Joseph Ellison

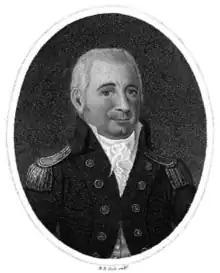
Captain Joseph Ellison

Captain Joseph Ellison (1753 – 1 October 1816) was a Royal Navy officer. Having joined the service at the age of nine, he served during the Falklands Crisis in 1770 and went on to participate in the Battle of Bunker Hill and Siege of Pondicherry during the American Revolutionary War, during which he was promoted to lieutenant. On 4 July 1780 Ellison was serving on board HMS "Prudente" when they engaged, with another British frigate, two French frigates off Cape Ortegal. Ellison was badly wounded in the back during the battle and had an arm destroyed by a cannon ball that was amputated after the British had attained their victory. Having recuperated from his injuries Ellison was appointed to the impress service where he performed so well that he was promoted to commander in 1782 and post-captain in 1783. He took command of HMS "Ariadne" in April of that year and served in her off Ireland investigating fisheries, but in September he temporarily retired from the navy when his wounds began to become more problematic.